Maiden Castle, Dorset

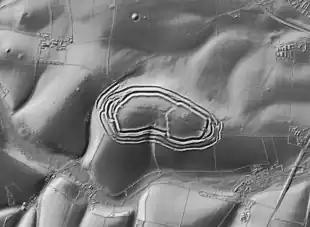
Maiden Castle LIDAR topography

Hill forts developed in the Late Bronze Age and Early Iron Age, roughly the start of the first millennium BC. The reason for their emergence in Britain, and their purpose, has been a subject of debate. It has been argued that they could have been defensive sites constructed in response to invasion from continental Europe, built by invaders, or a military reaction to social tensions caused by an increasing population and resulting pressure on agriculture.